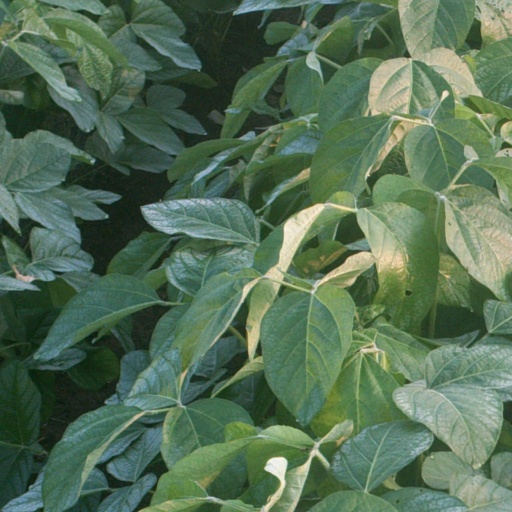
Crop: soybean